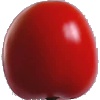
Label: Tomato 4